LaGuardia Airport

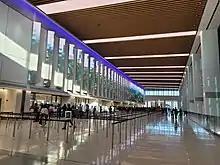
LGA Terminal C Security Checkpoint as of June 6, 2022

On December 1, 2018, eleven gates at Terminal B's new Eastern Concourse opened. Five additional gates opened on June 2, 2019, allowing United Airlines to move all of its operations at LaGuardia to the new concourse. Airlines operating out of the Eastern Concourse include: